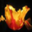
Label: tulip